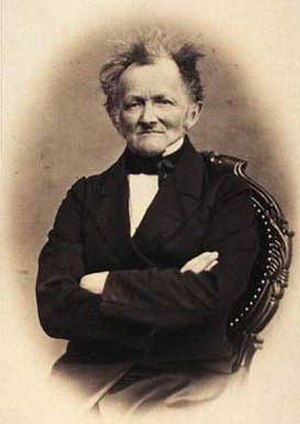
Gerhard Peter Brammer
Biskop over Lolland-FAlsters Stift og senere over Århus Stift, Gerhard Peter Brammer
Gerhard Peter Brammer var biskop over først Lolland-Falsters Stift og siden over Århus Stift. Han mistede sin far allerede 1801. Moderen giftede sig hurtigt igen, og familien rejste til Stavanger. I 1805 døde også stedfaderen. Derefter rejste mor og søn til Hillerød, hvor Brammer voksede op hos sin morfar, der var præst ved Frederiksborg Slotskirke. Siden gik han Hillerøds latinskole og begyndte i 1818 at studere teologi i København.